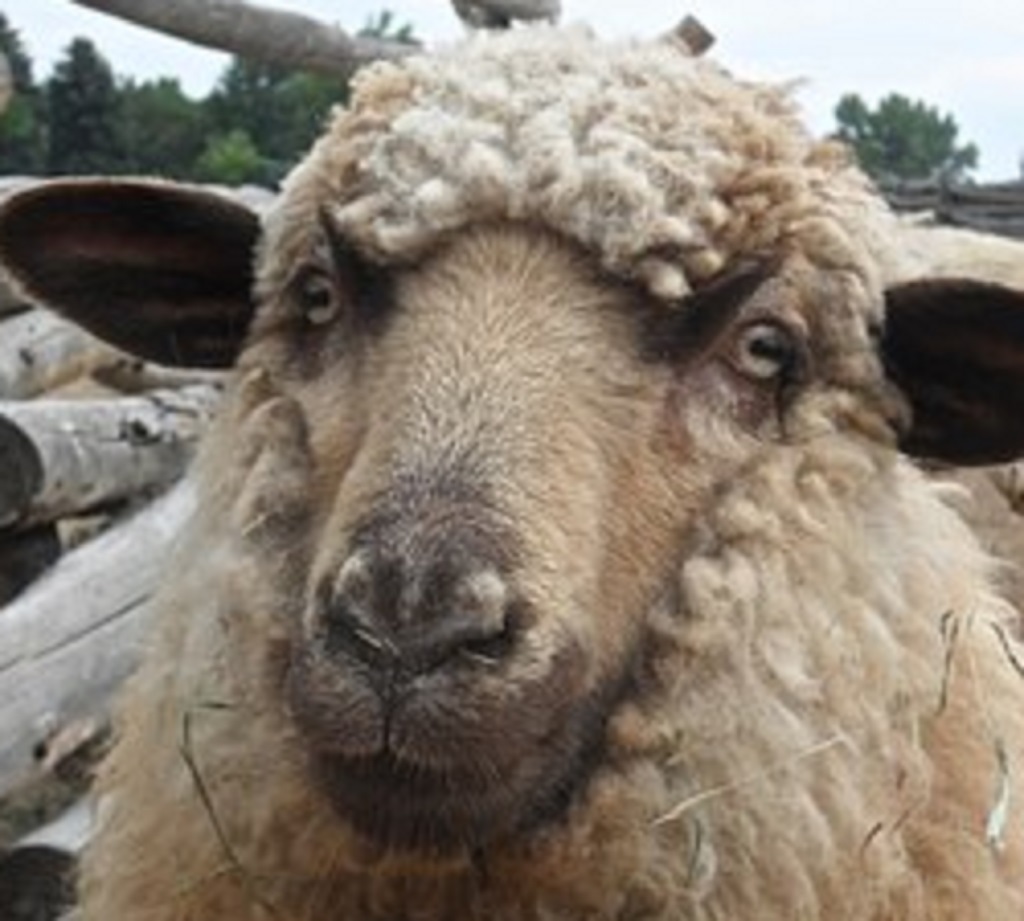
Label: no pain